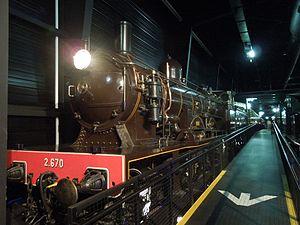
Les Atlantic 221 2.641 à 2.675 sont des locomotives à vapeur à tender séparé de la Compagnie des chemins de fer du Nord. Elles sont affectées aux trains de voyageurs. En 1938, au 1ᵉʳ janvier, elles deviennent à la région Nord SNCF 2-221 A 1 à 35.